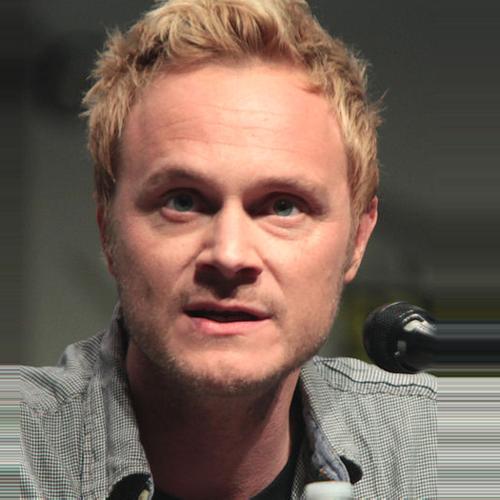
Age: 33